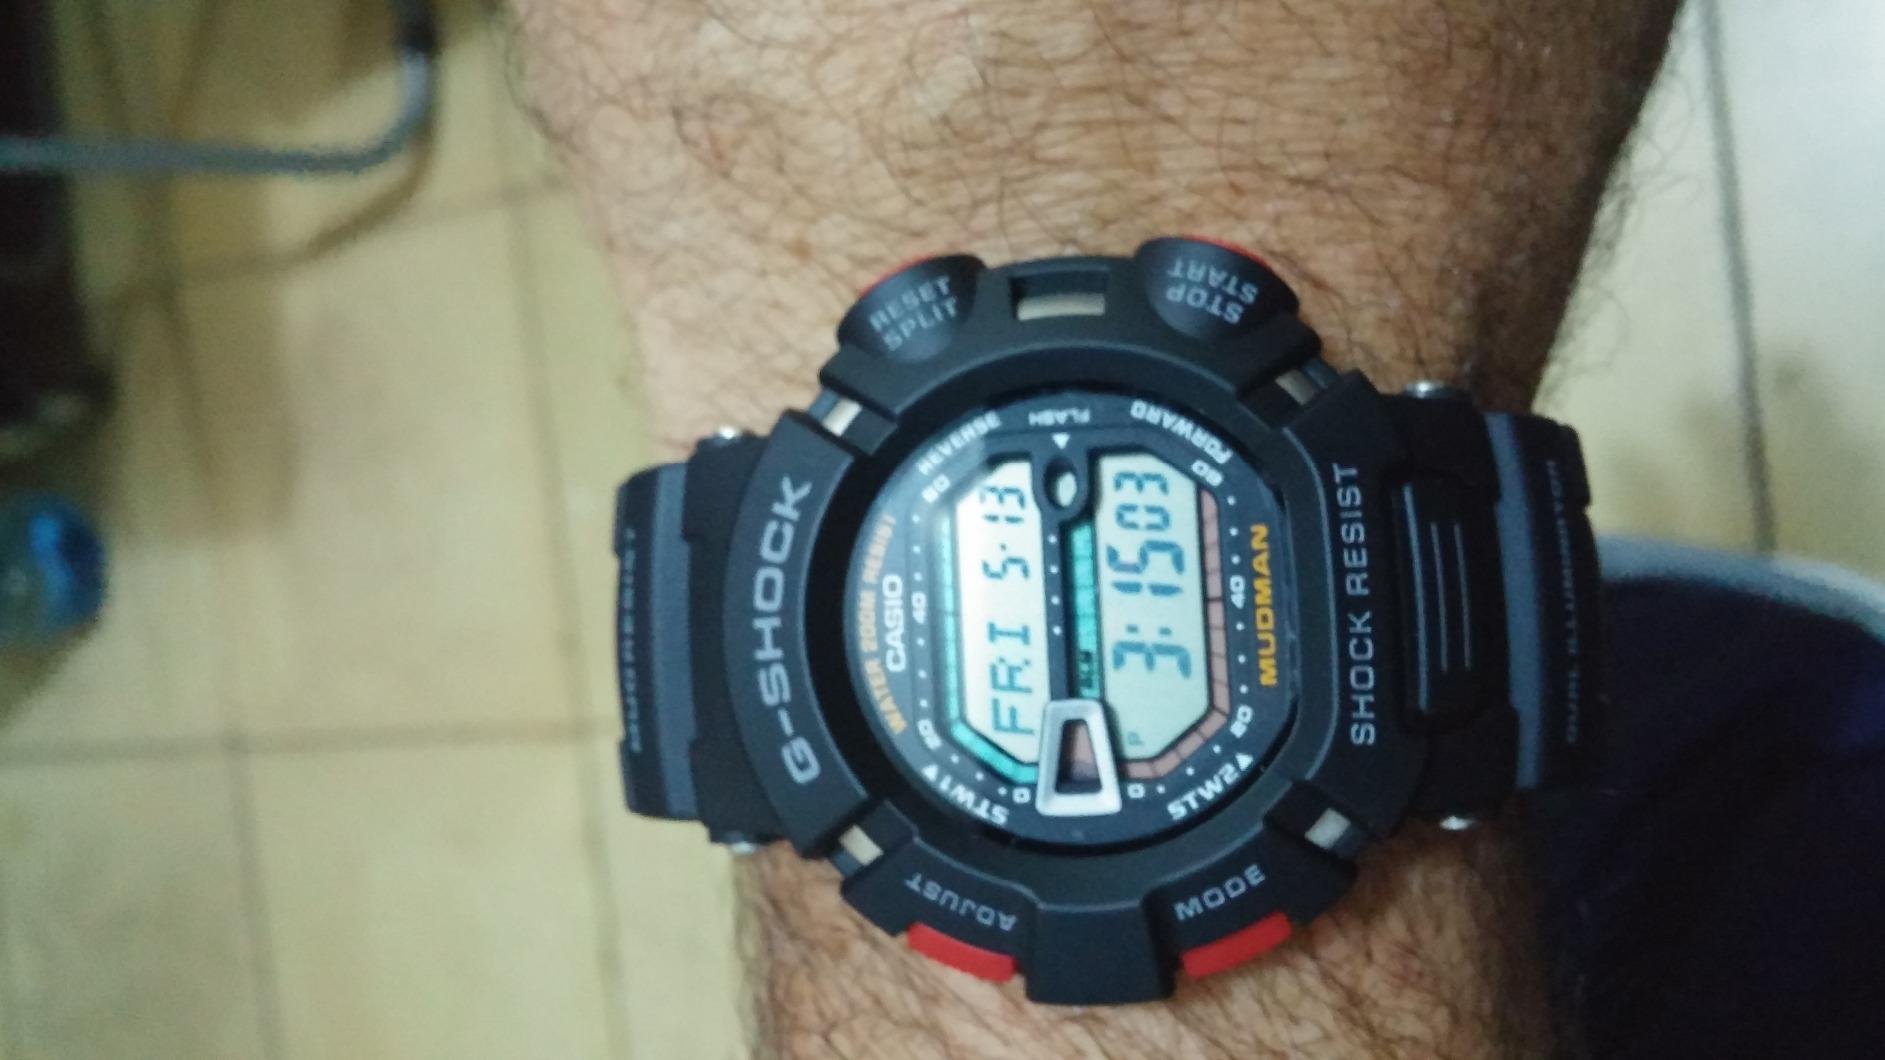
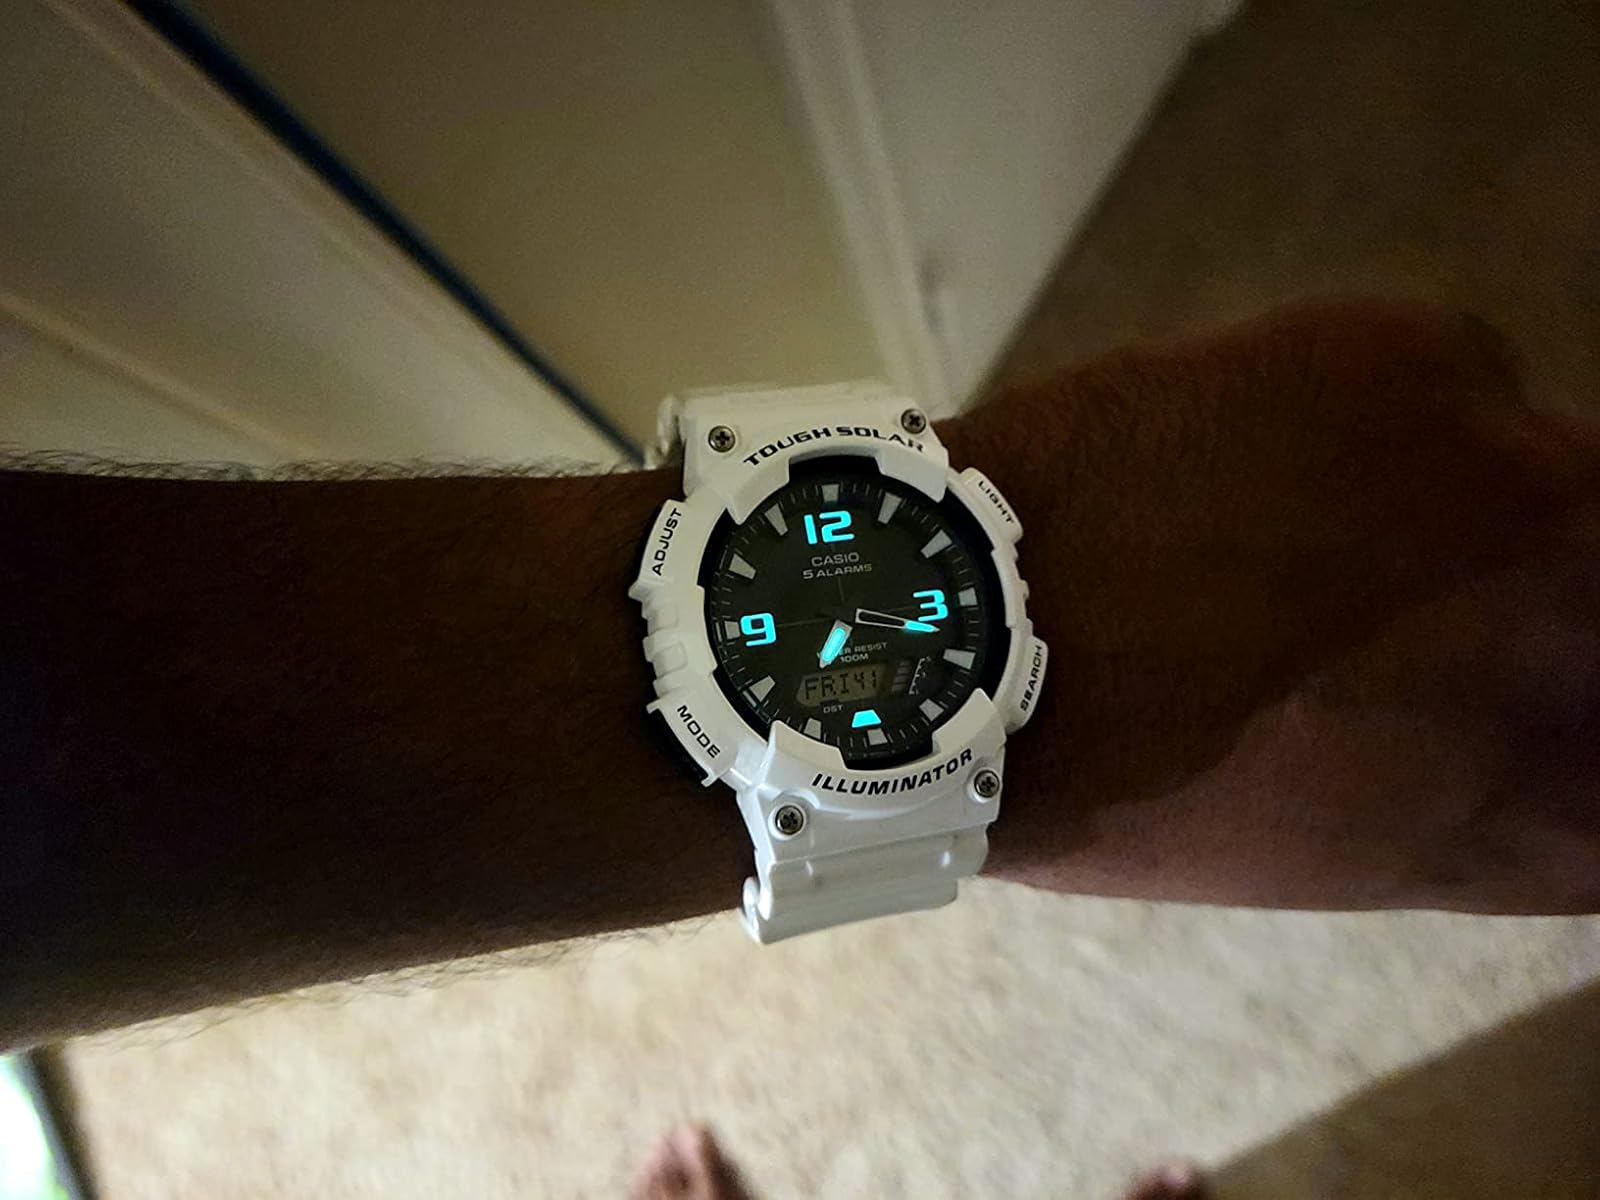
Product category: accessories_watch
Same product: no